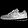
Label: Sneaker